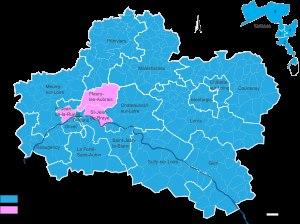
Le conseil départemental du Loiret est l'assemblée délibérante du département français du Loiret, collectivité territoriale décentralisée. Par extension et abus de langage, le conseil départemental désigne également la collectivité territoriale elle-même. Son siège se situe à Orléans.
Les élections départementales de 2015 dans le Loiret sont des élections départementales françaises qui se déroulent les 22 et 29 mars 2015 dans le département du Loiret.